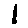
Label: 1